Juan de la Cosa

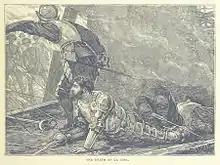
An 1887 illustration of de la Cosa's death

In 1509 Juan de la Cosa set out for the seventh and last time for the New World. He carried two hundred colonists on three ships, and on reaching Haiti placed himself under the command of Alonso de Ojeda, who added another ship with one hundred settlers to the expedition. After having settled an old border dispute between Alonso de Ojeda and Diego de Nicuesa, they went with Francisco Pizarro into de Ojeda's territory and landed at the future site of Cartagena. This was against the warnings of de la Cosa, who proposed they disembark on the more peaceful coast of the Gulf of Urabá. When the Spanish came ashore, they got in a fight with the natives on the Bay of Calamar, and drove them off. Emboldened by the Spanish victory, de Ojeda decided to go further into the forest, to the native village at the future site of Turbaco. When they arrived at the town, they were attacked by the natives, and de la Cosa was shot with poison arrows and killed. De Ojeda escaped and fled to the coast. Another Spanish expedition passed by, and de Ojeda told them of the murderous natives. The men of the other expedition joined de Ojeda for a punitive attack on that village, killing all of its inhabitants to avenge de la Cosa's death. De la Cosa's widow received 45,000 maravedís and all the natives he had in his possession as indemnity for services rendered.